A Deadly Secret (film)

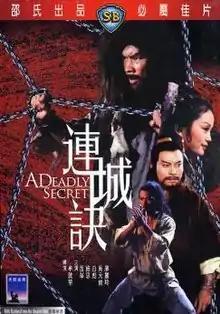
DVD cover art

A Deadly Secret (literal meaning "Mnemonic of the Linked Cities") is a 1980 Hong Kong film directed by Mou Tun-fei, produced by the Shaw Brothers Studio, and starring Ng Yuen-chun, Liu Lai-ling, Jason Pai Piao, Shih Szu, and Elliot Ngok. Based on Louis Cha's 1963 novel of the same name, the film follows Di Yun, a young martial artist who is falsely imprisoned and uncovers a conspiracy in the martial arts world that forces him to confront those he once revered and respected.